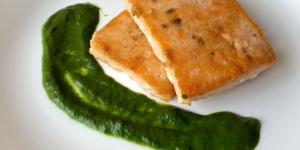
salmon con salsa de espinacas